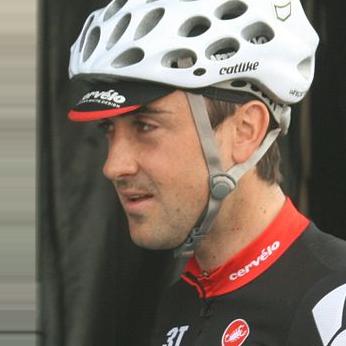
Age: 27